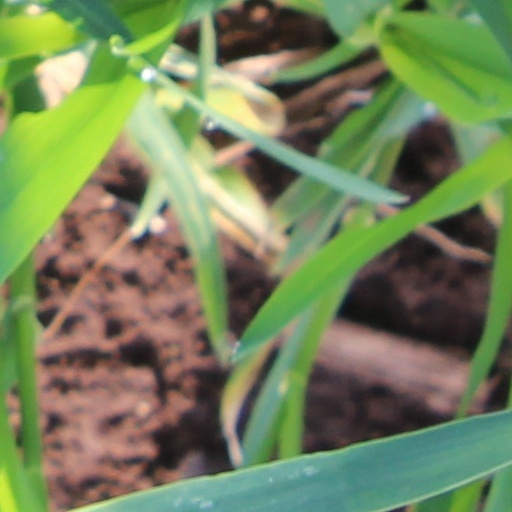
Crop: wheat